Theresa Kunegunda Sobieska

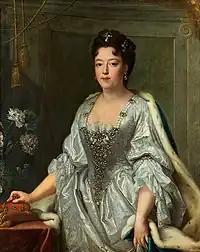
Portrait c. 1720

She was the mother of ten children by her husband, including Holy Roman Emperor Charles VII and Clemens August of Bavaria, Archbishop-Elector of Cologne, though only six of them survived to adulthood.